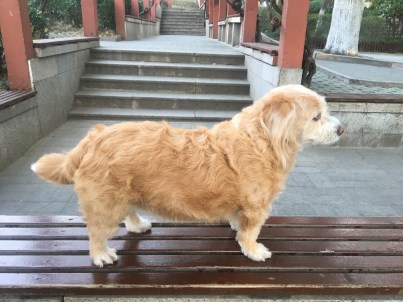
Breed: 3336-n000121-chinese_rural_dog